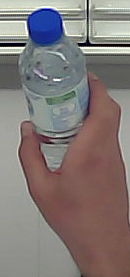
Product: nestle_water